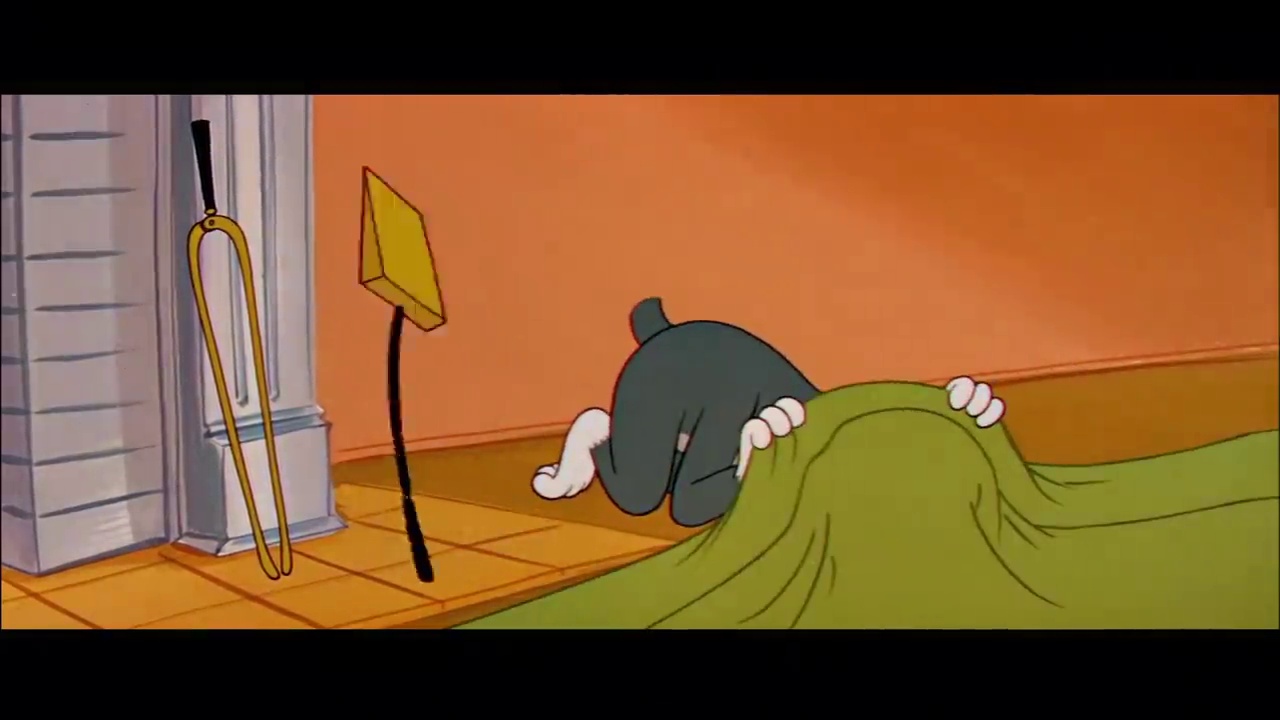
Portrait style: Cartoon Portrait